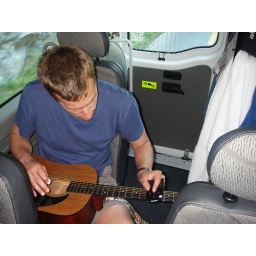
ipod slide guitar in the ming bus